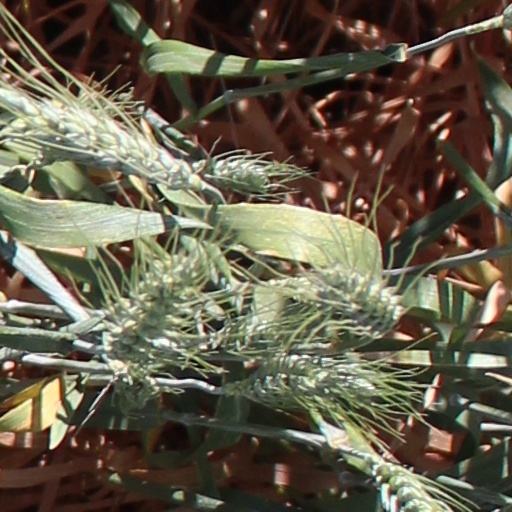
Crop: wheat